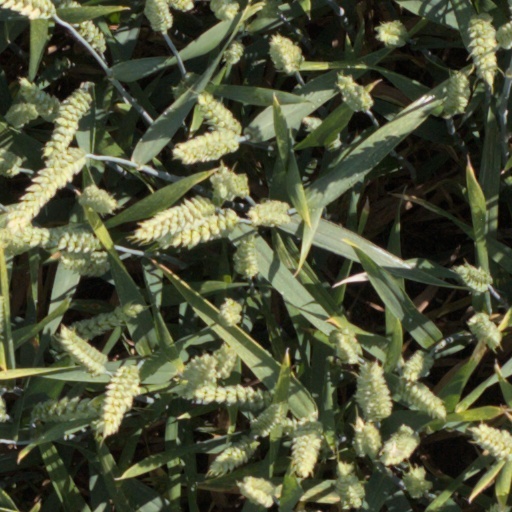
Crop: wheat